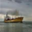
Label: ship